Iterative reconstruction

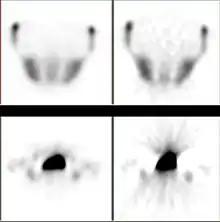
Example showing differences between filtered backprojection (right half) and iterative reconstruction method (left half)

Iterative reconstruction refers to iterative algorithms used to reconstruct 2D and 3D images in certain imaging techniques.